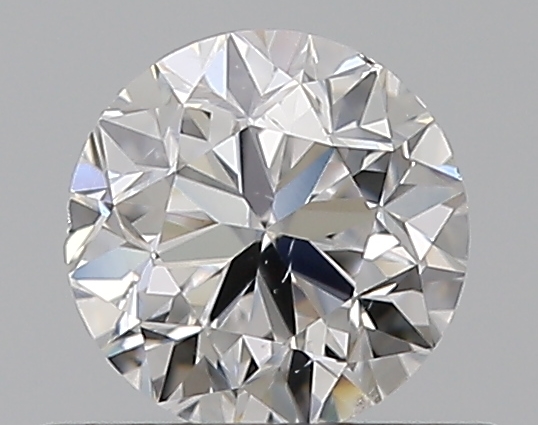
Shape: round
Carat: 0.5
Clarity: SI1
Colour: D
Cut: GD
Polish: EX
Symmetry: VG
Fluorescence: N
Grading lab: GIA
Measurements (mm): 4.81 x 4.87 x 3.23